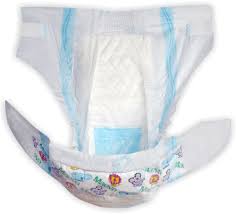
Waste category: trash